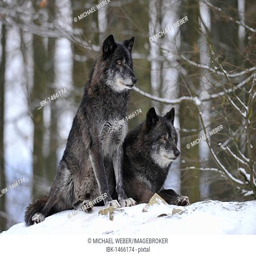
biological subspecies , biological subspecies or biological subspecies , wolves in the snow